History of Vietnam (1945–present)

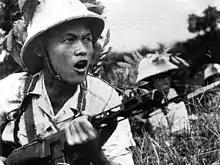
Vietnam People's Army soldier in 1966

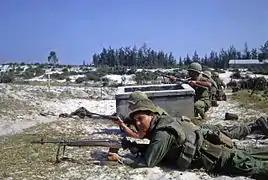
US military defending a position during the Tet Offensive, 1968

Between 1953 and 1956, the North Vietnamese government instituted various agrarian reforms, including "rent reduction" and "land reform", which resulted in significant political oppression. During the land reform, testimony from North Vietnamese witnesses suggested a ratio of one execution for every 160 village residents, which extrapolated nationwide would indicate nearly 100,000 executions. Because the campaign was concentrated mainly in the Red River Delta area, a lower estimate of 50,000 executions became widely accepted by scholars at the time. However, declassified documents from the Vietnamese and Hungarian archives indicate that the number of executions was much lower than reported at the time, although likely greater than 13,500. A Northern democratic literary movement called Nhân văn-Giai phẩm (from the names of the two magazines which started the movement, based in Hanoi) developed, which attempted to encourage the democratization of the North and the free expression of thought. Intellectuals were thus lured into criticizing the leadership so they could be arrested later, and many were sent to hard labor camps (Gulags), following the model of the Hundred Flowers Campaign in China. Freedom of speech, freedom of assembly and other basic civilian freedoms were soon revoked after the government's attempt of destroying the literary movement. A cult of personality was also established around Ho Chi Minh, later extended nationwide after the Communist reunification of the Vietnam.